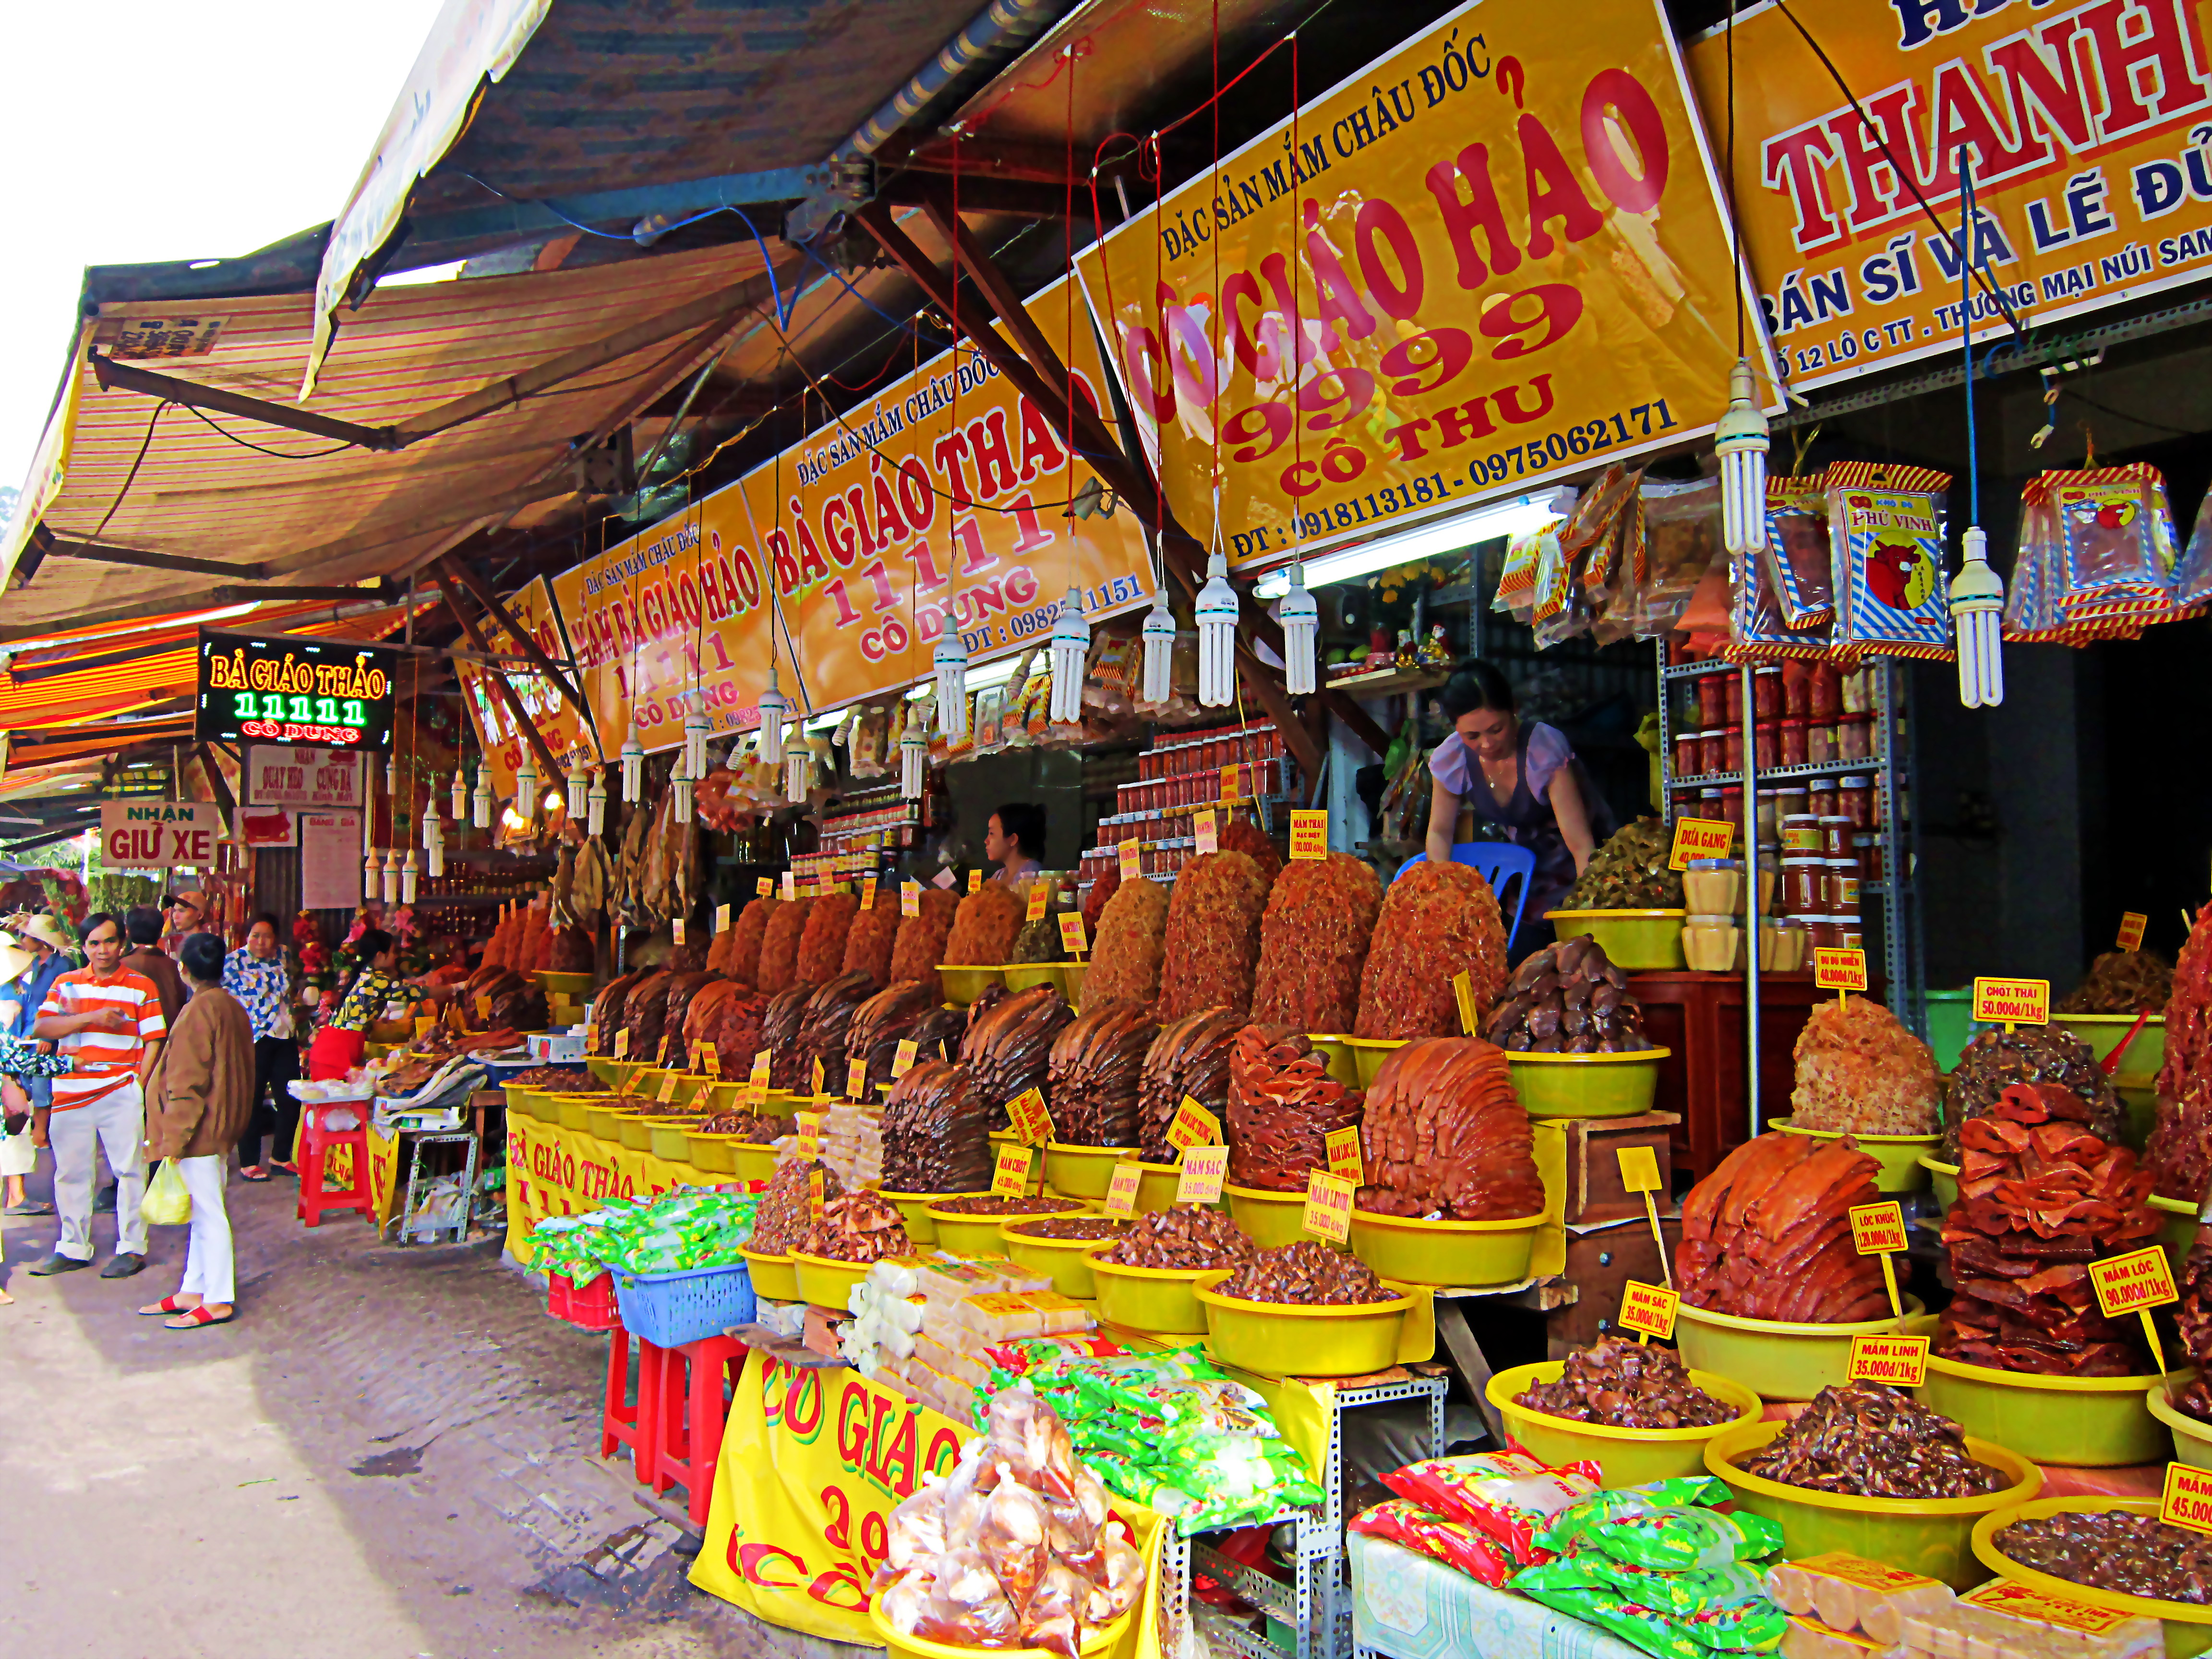
user: text: Các biểu ngữ chính trong hình có màu gì?
assistant: text: Màu vàng

user: text: Có bao nhiêu bóng đèn huỳnh quang màu trắng được treo rõ ràng từ các biểu ngữ chính?
assistant: text: Mười

user: text: Các biển hiệu trong hình quảng cáo đặc sản của thành phố nào?
assistant: text: Châu Đốc

user: text: Loại thực phẩm đặc trưng được bày bán nhiều nhất trong các gian hàng là gì?
assistant: text: Mắm

user: text: Dựa trên các biển hiệu, hai tên cửa hàng/gian hàng chính được quảng cáo rõ ràng nhất trong ảnh là gì và họ bán sản phẩm nào?
assistant: text: Bà Giáo Thảo và Cô Hảo; bán Mắm